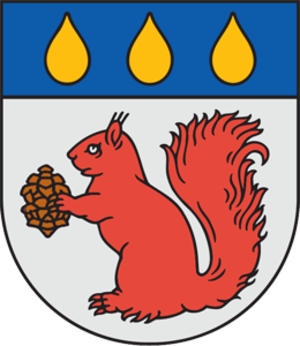
Baldone est un novads de Lettonie, situé dans la région de Zemgale. En 2009, sa population est de 5 502 habitants.
Baldone est une ville de Lettonie, située à 33 km au sud de la capitale Riga. Chef-lieu de la municipalité de Baldone, elle se tient au carrefour des routes Riga-Skaistkalne et Daugmale -Iecava.